Time slip

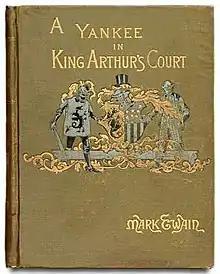
A time slip classic

A time slip is a plot device in fantasy and science fiction in which a person, or group of people, seem to accidentally travel through time by unknown means, or by a means unknown to the character(s).